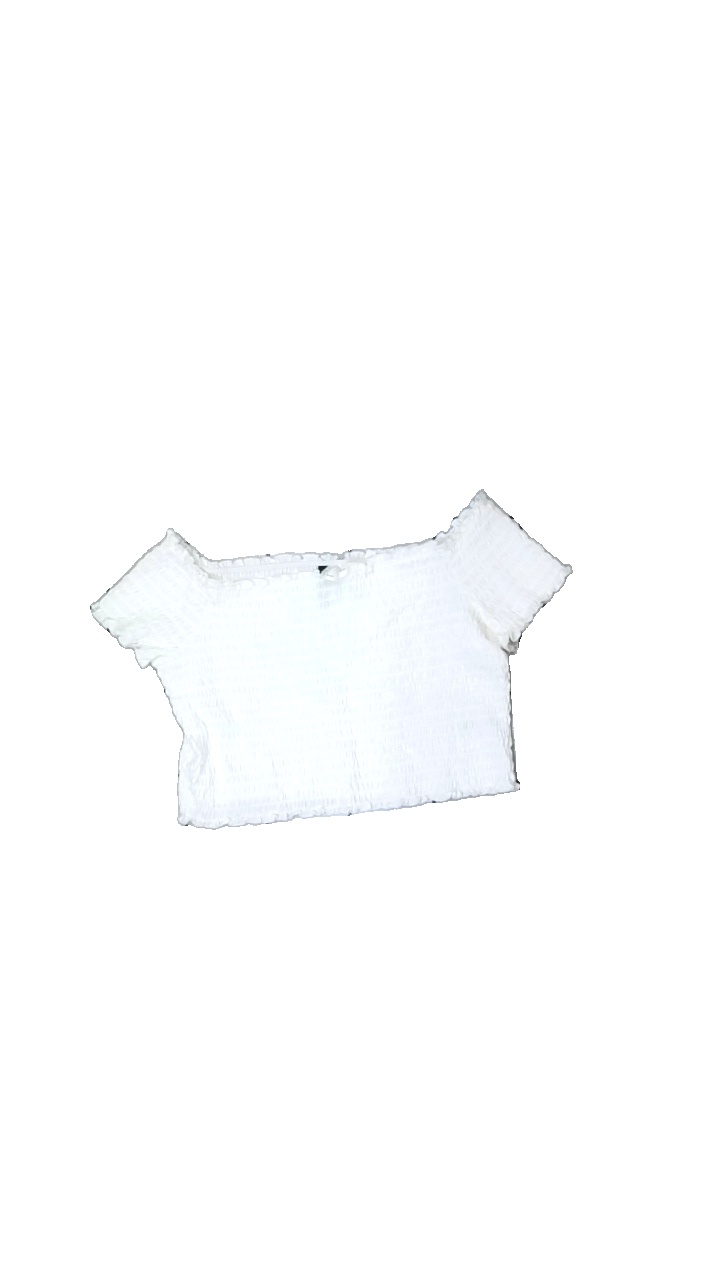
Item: Top (Ladies)
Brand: H&m
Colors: White
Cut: Tight
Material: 100% Cotton
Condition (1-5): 5
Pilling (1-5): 5
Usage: Reuse
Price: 50-100